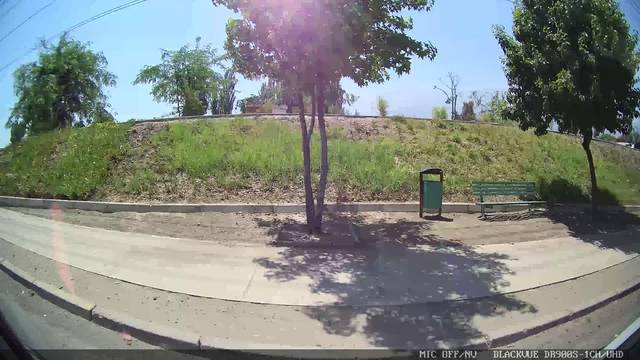
Region: Chile
Coordinates: -33.516, -70.559